Patent drawing

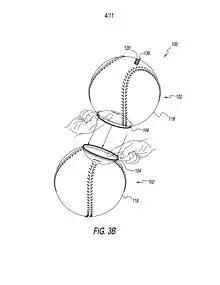
Black and white patent drawing with computer aided design CAD software

From 1790 to 1880 in the US, patent models were required. A patent model was a scratch-built miniature model no larger than 12" by 12" by 12", approximately 30 cm by 30 cm by 30 cm, that showed how an invention works. Some inventors still willingly submitted models at the turn of the twentieth century. In some cases, an inventor may still want to present a "working model" as an evidence to prove actual reduction to practice in an interference proceeding. In some jurisdictions patent models stayed an aid to demonstrate the operation of the invention. In applications involving genetics, samples of genetic material or DNA sequences may be required.